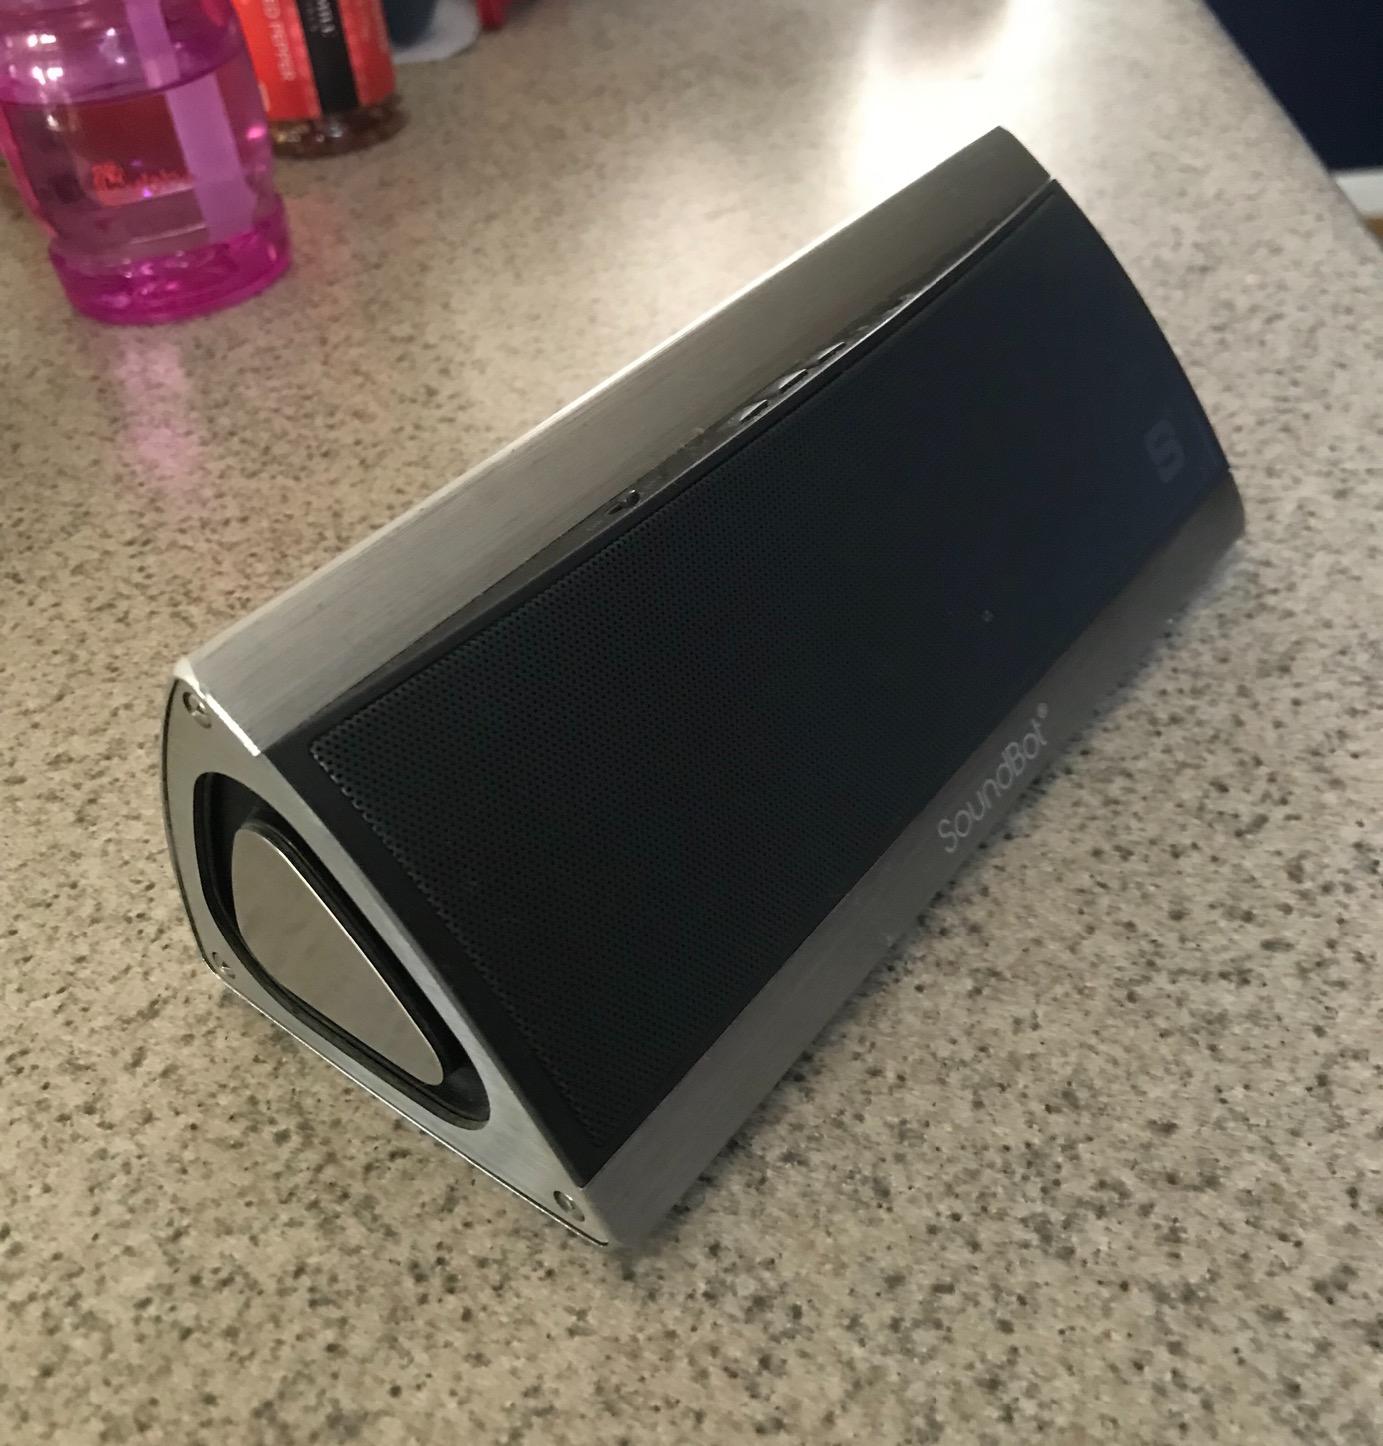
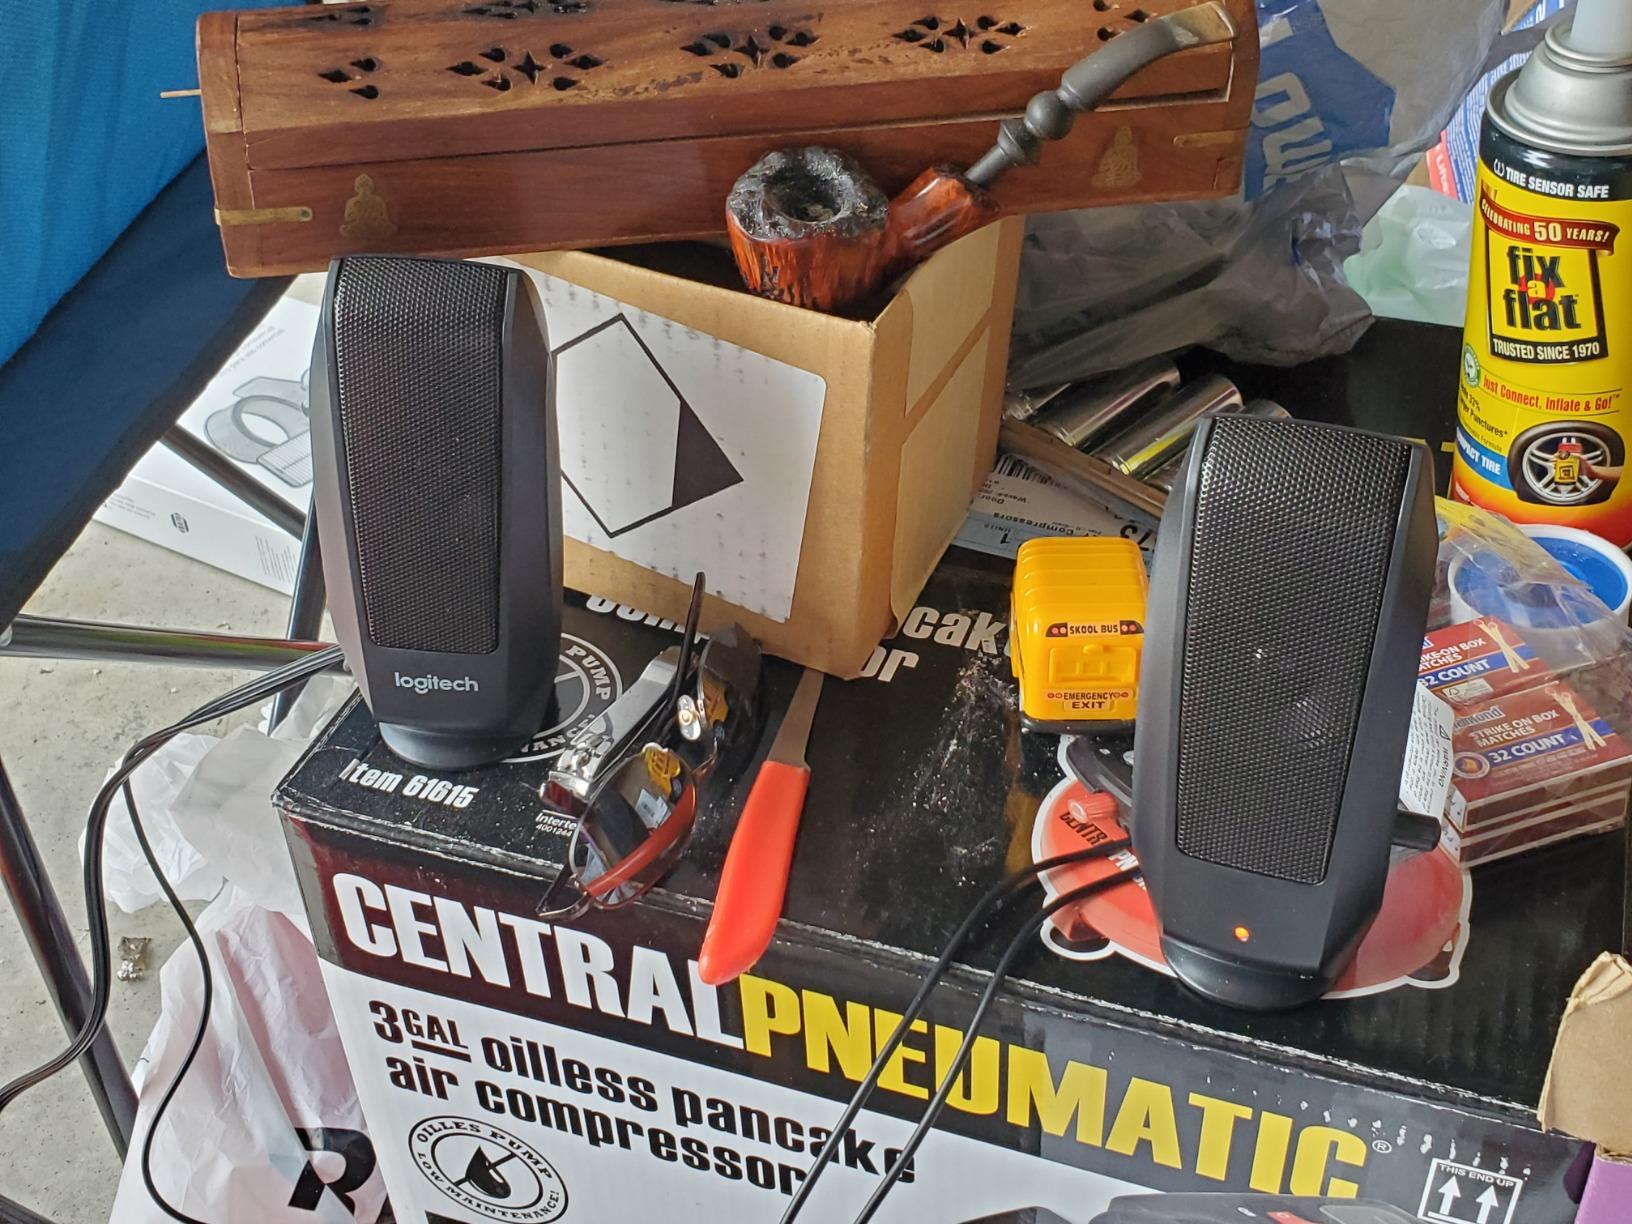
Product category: speaker
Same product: no